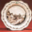
Label: plate